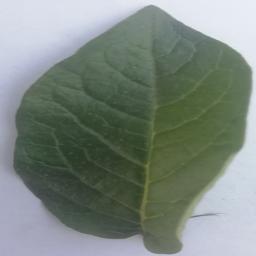
Etiqueta: Sana